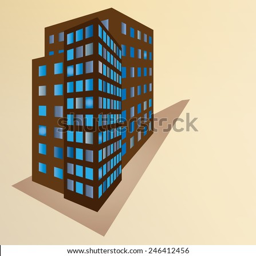
houses with glowing windows on a light background .